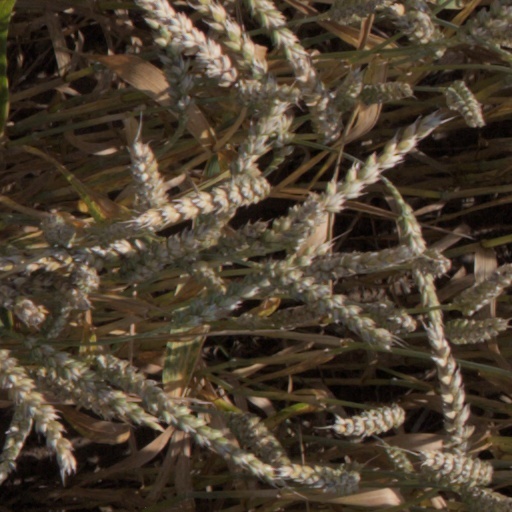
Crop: wheat